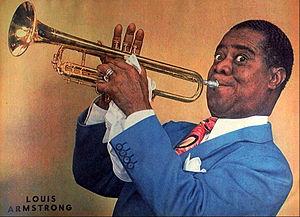
Le chant jazz est le fait d'utiliser la voix en tant qu'instrument dans une composition de jazz. Le chanteur de jazz peut accompagner une composition instrumentale en chantant des paroles, écrites ou improvisées, à la manière du chant classique ou pop/rock. Les standards de jazz désignent le répertoire des plus grandes chansons de jazz. Il peut également les chanter à la manière de solos instrumentaux ou utiliser des onomatopées plutôt que des paroles. Enfin, le chant jazz peut prendre la forme d'une imitation du son d'un instrument, en utilisant des syllabes sans morphèmes.